George van Egmond

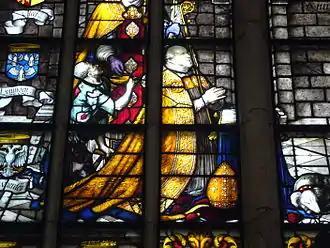
George van Egmont in prayer on the right side of a large stained glass window he donated to the Janskerk (Gouda).

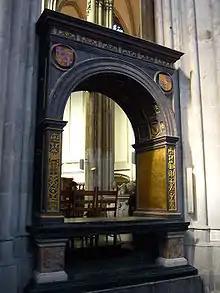
Cenotaph memorial to George van Egmont in St. Martin's Cathedral, Utrecht

The stained glass window he donated with the theme of the baptism of Christ still exists in the Janskerk in Gouda. This window was designed and made by Dirk Crabeth in 1557-8.